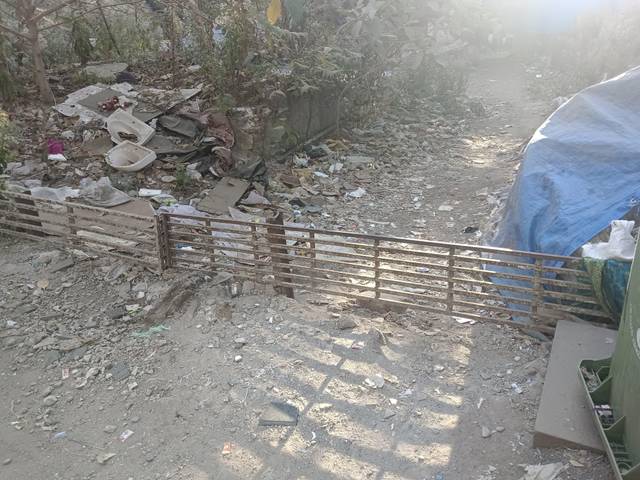
Region: India
Coordinates: 19.086, 72.907